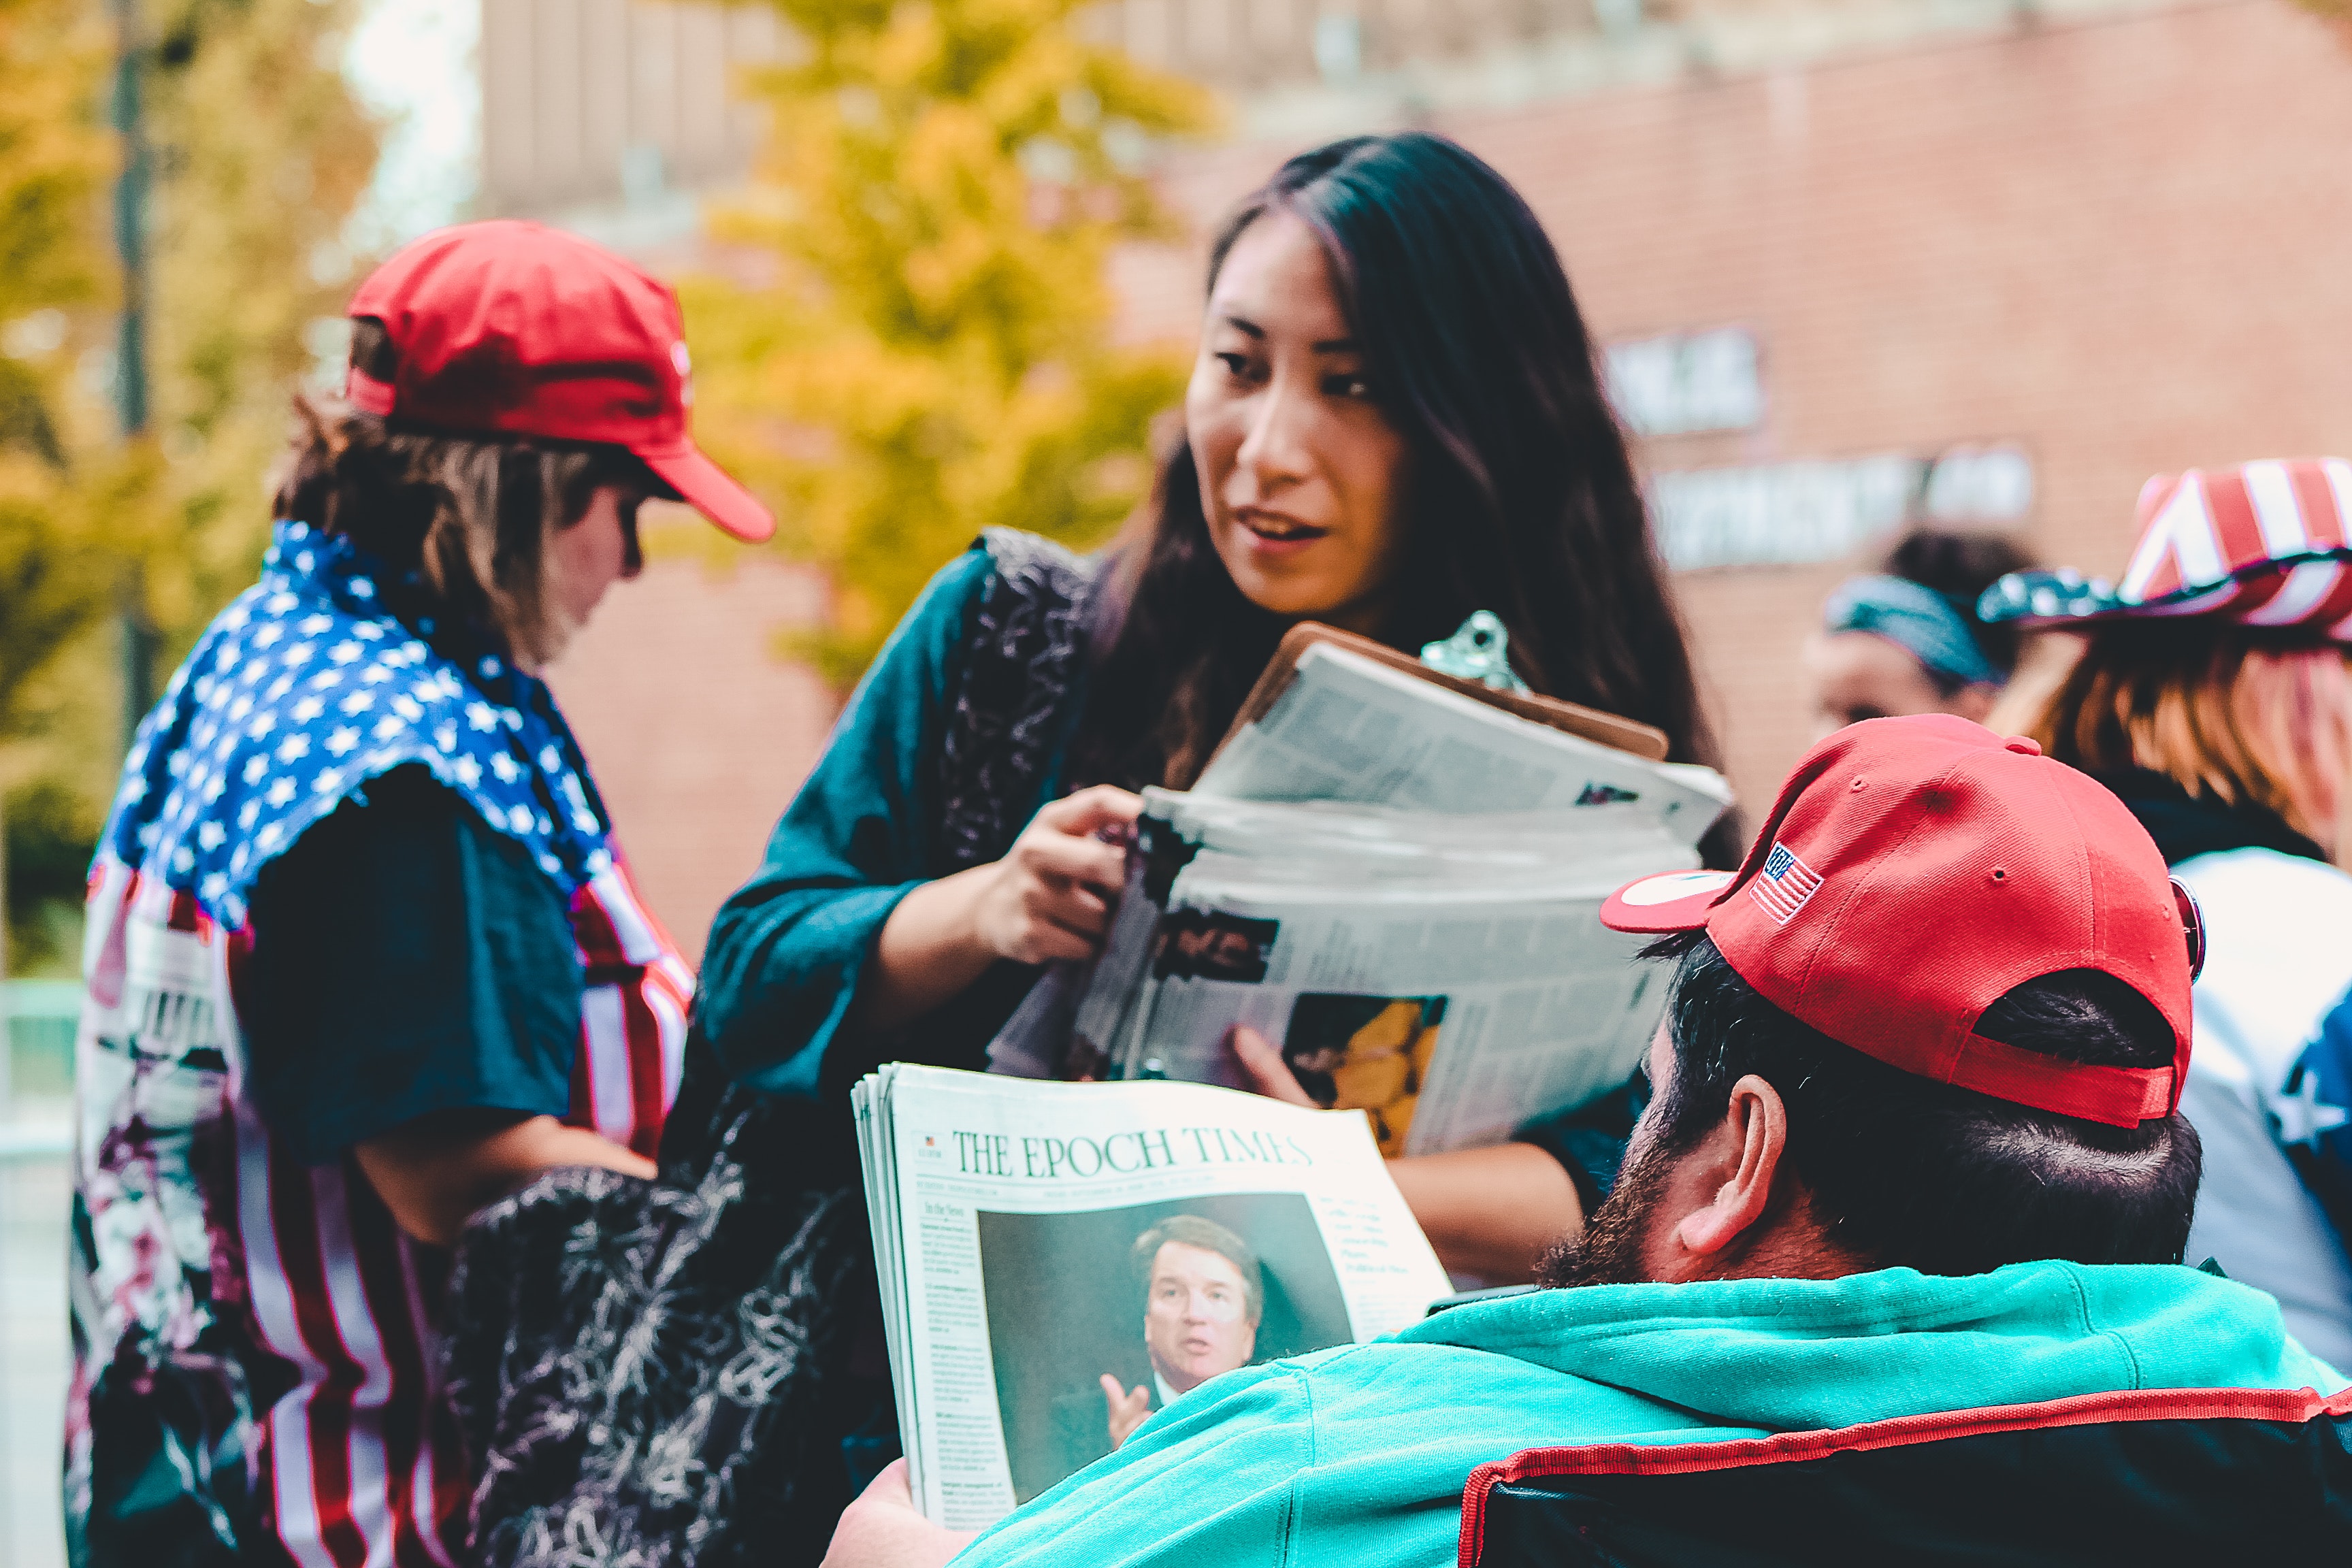
product, girl, event, recreation